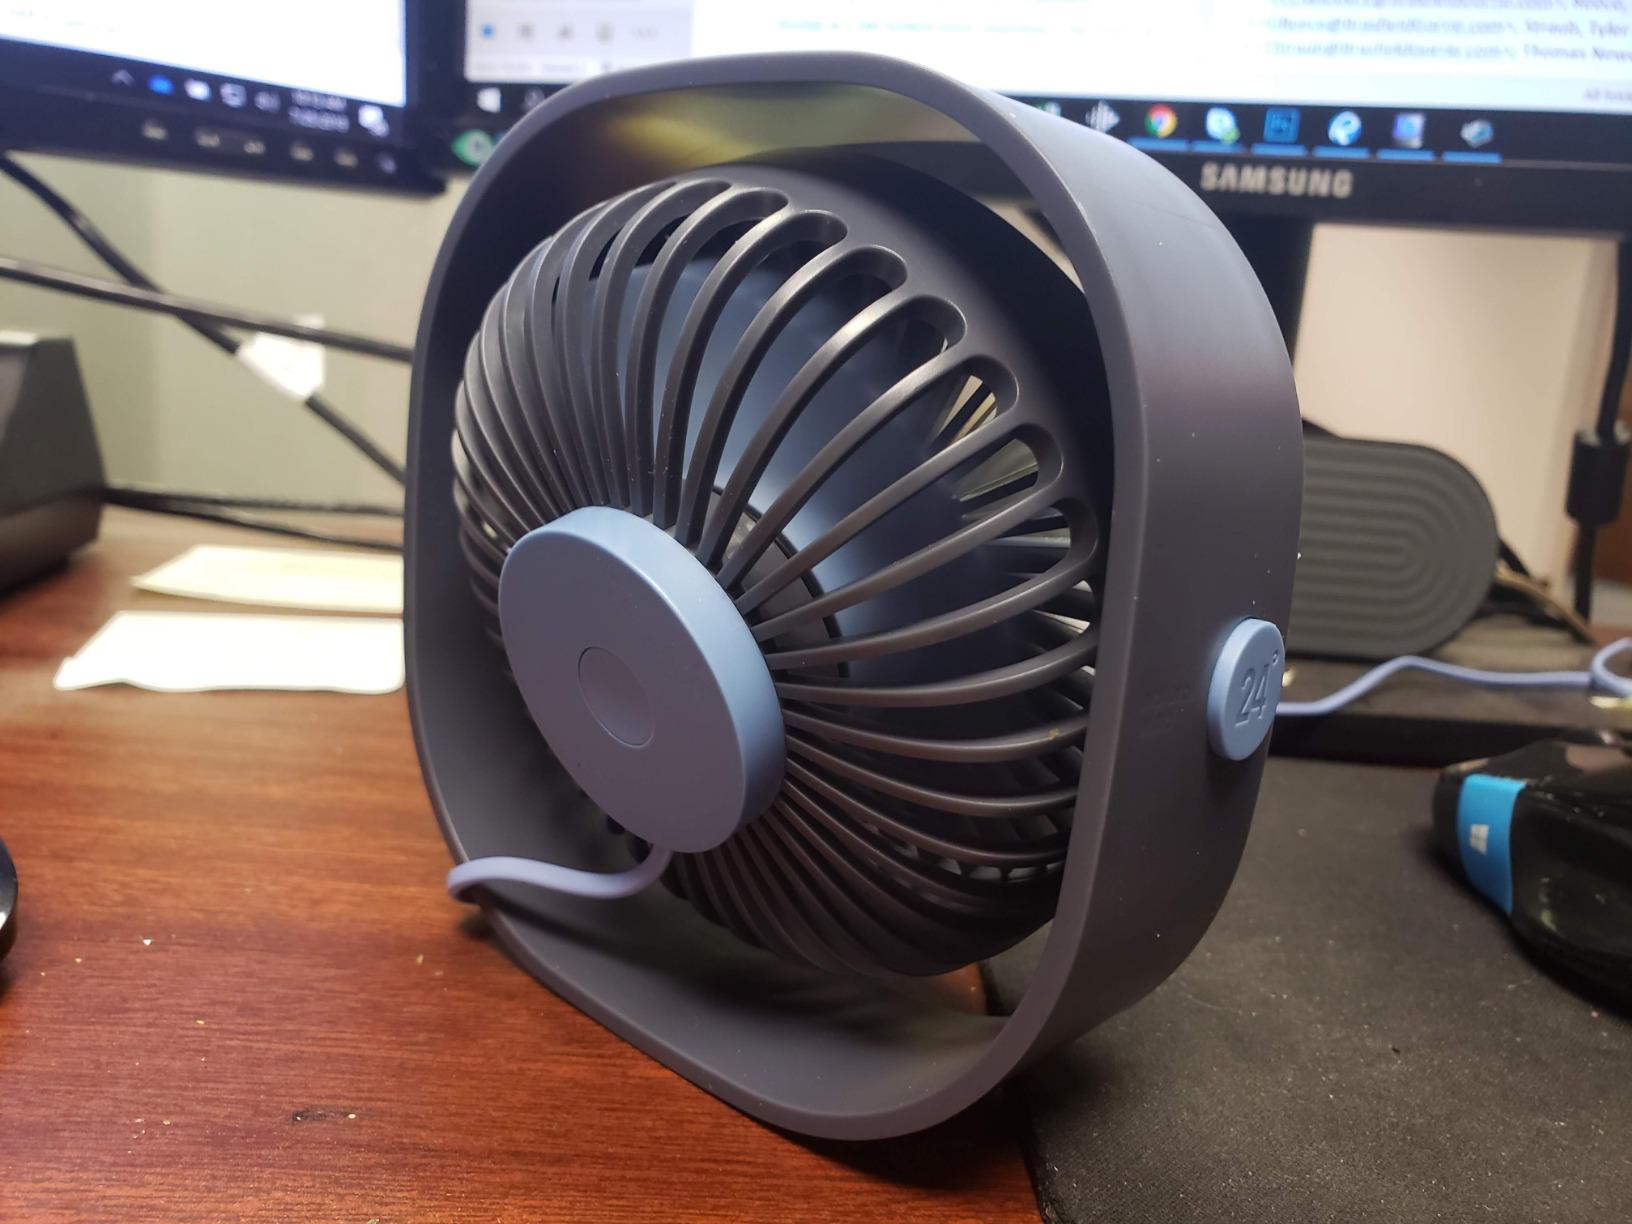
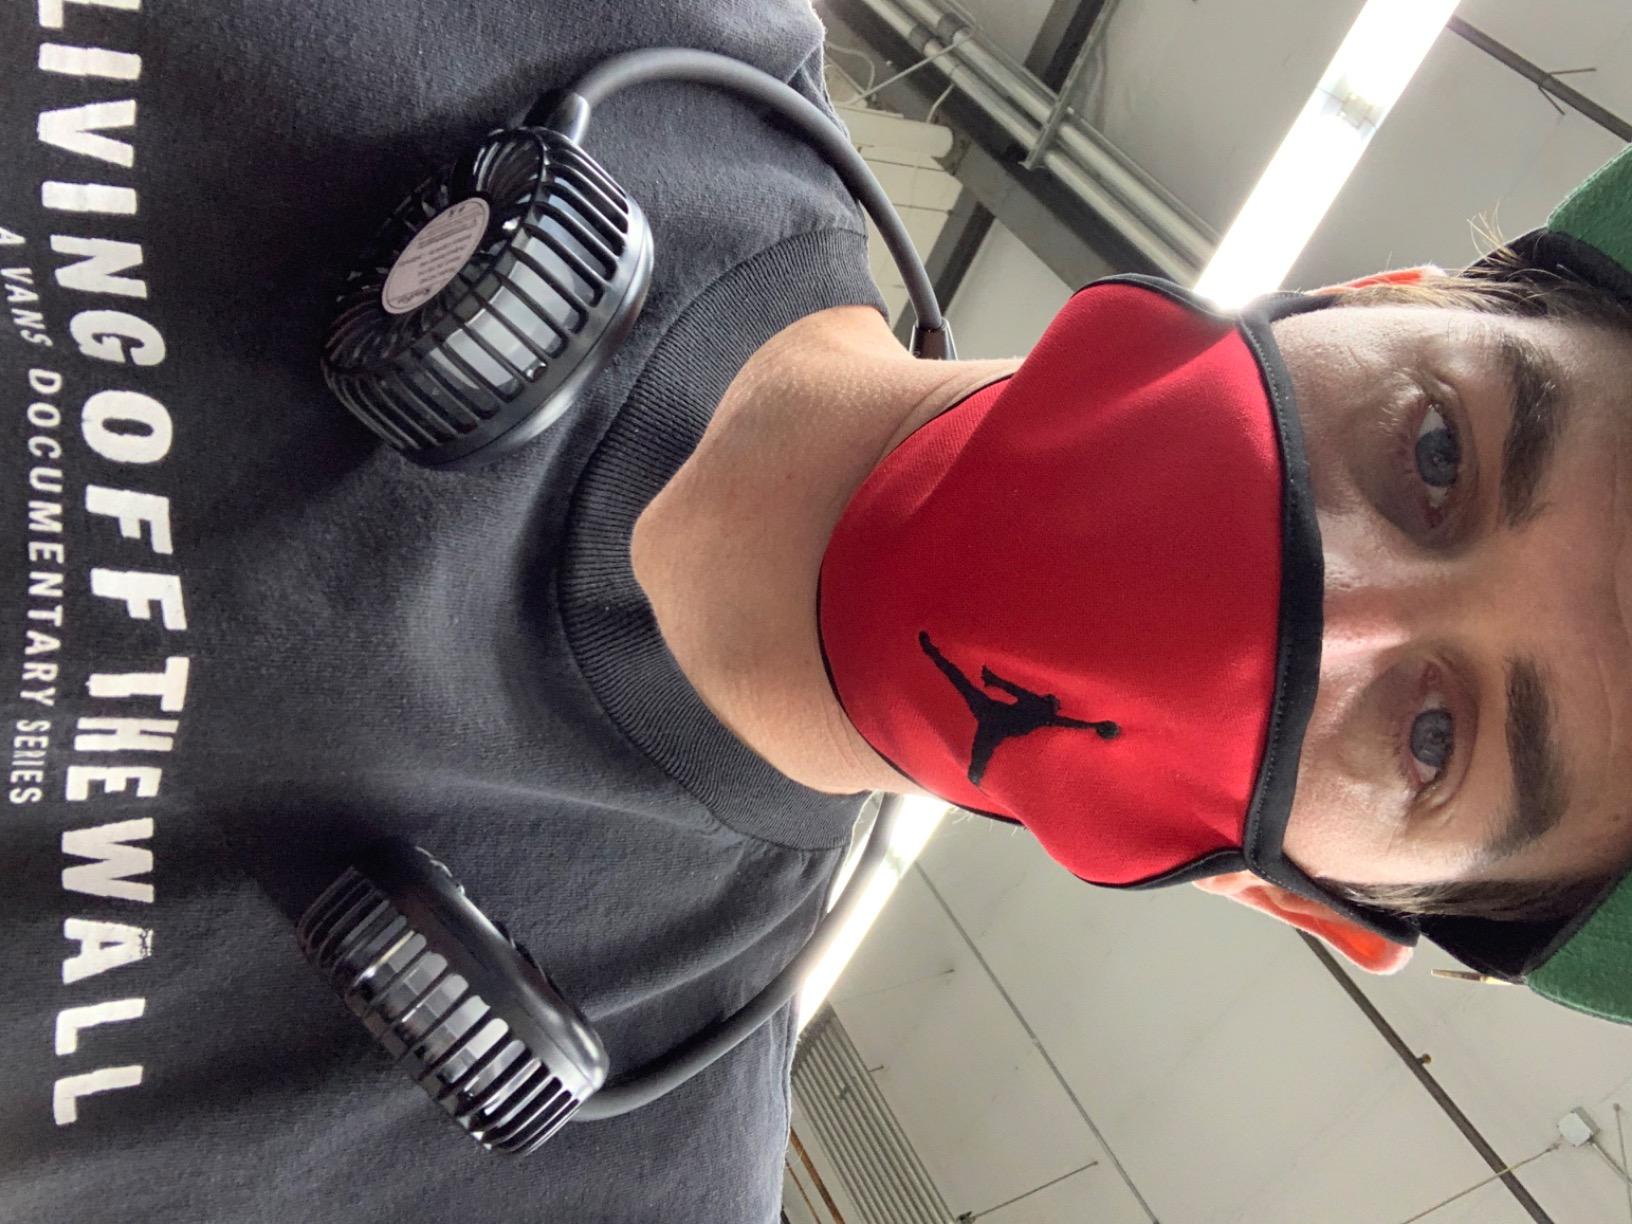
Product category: fan
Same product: no